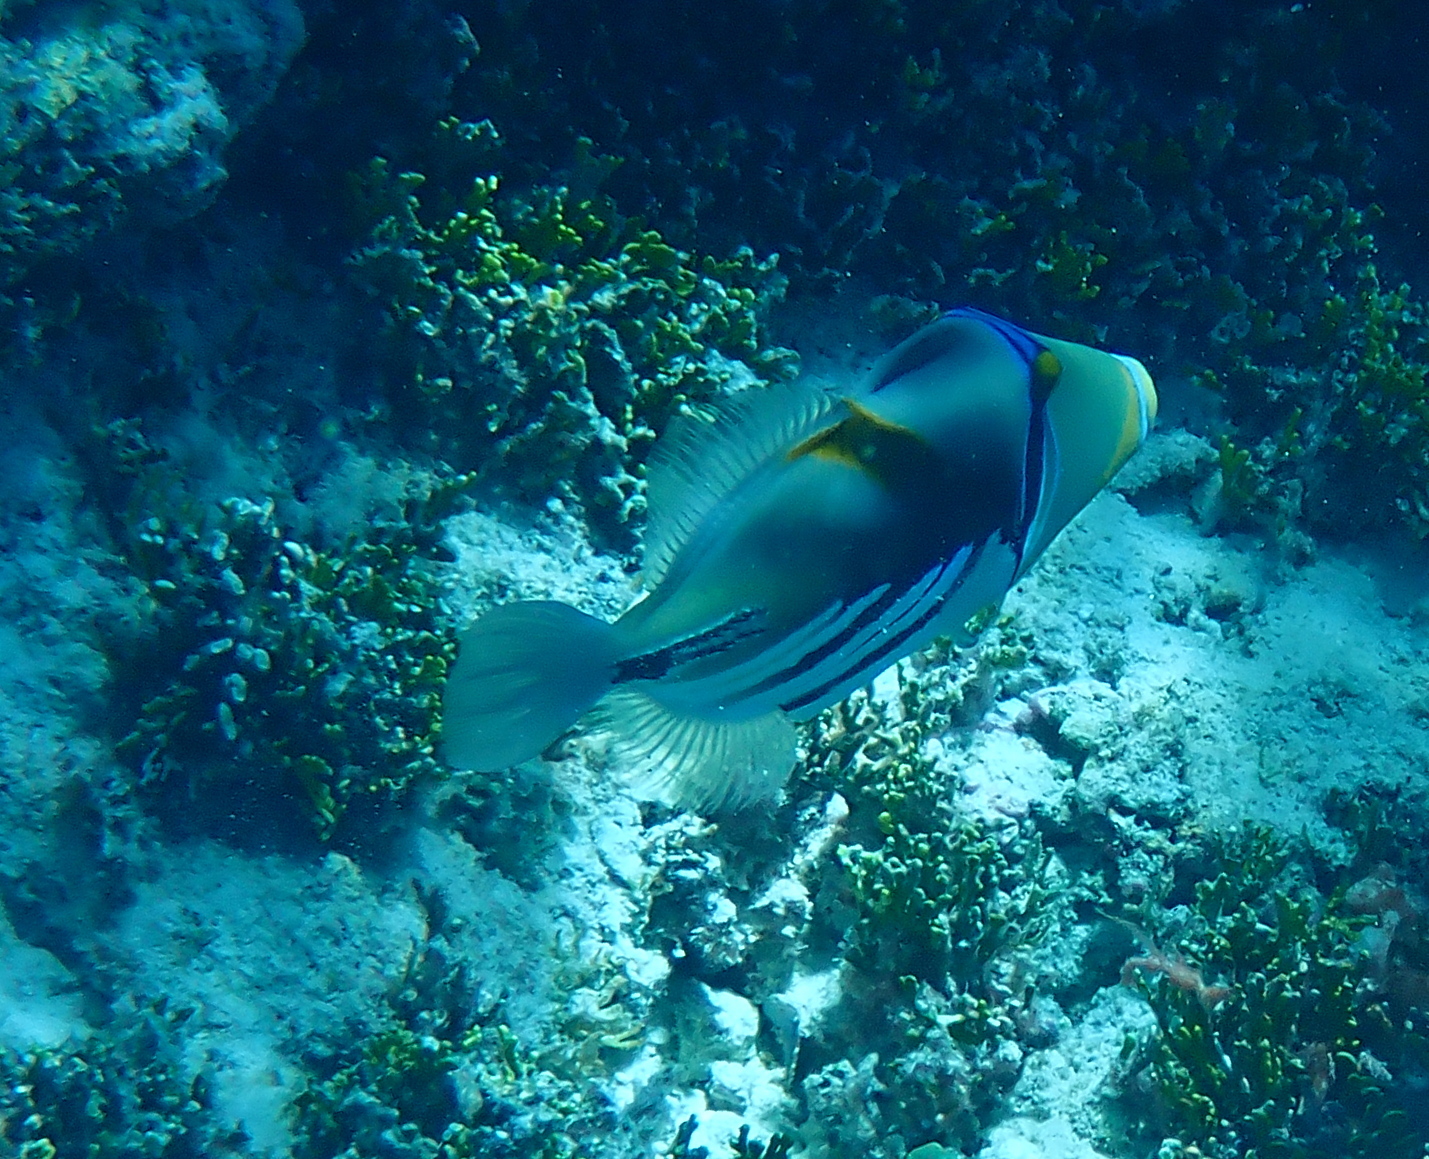
Rhinecanthus aculeatus (Lagoon Triggerfish)